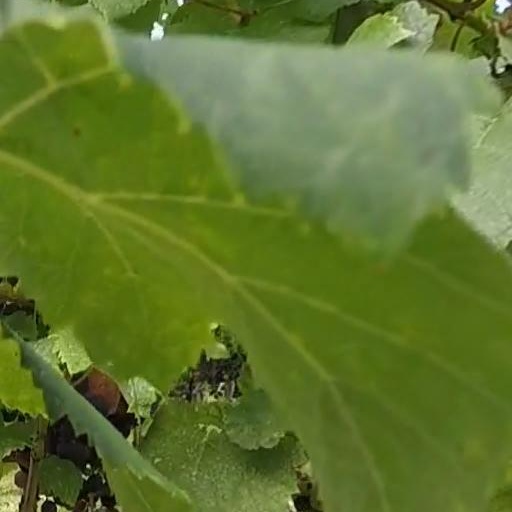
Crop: grape